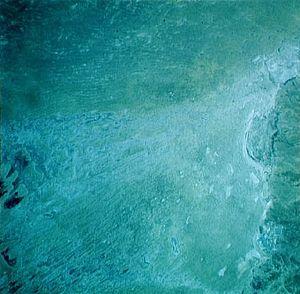
Le lac Callabonna est un lac desséché d'Australie-Méridionale et un site fossilifère.